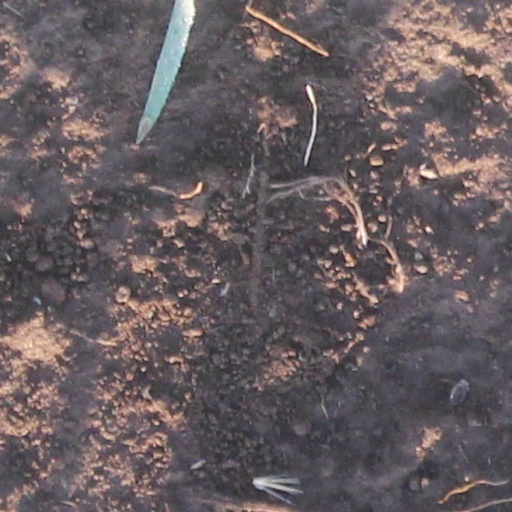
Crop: wheat